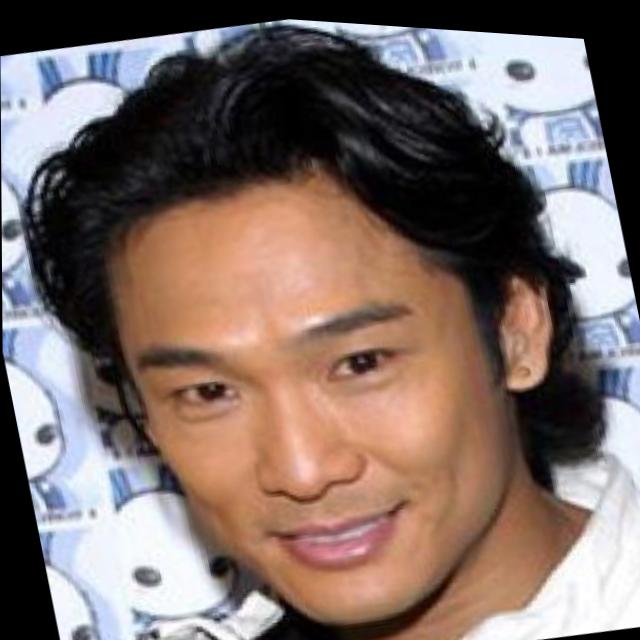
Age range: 45-64